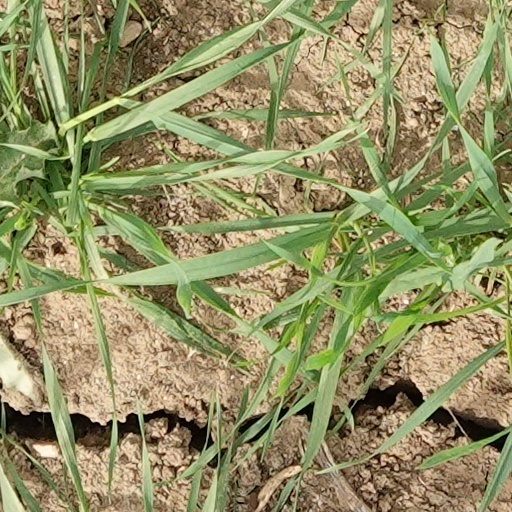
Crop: wheat